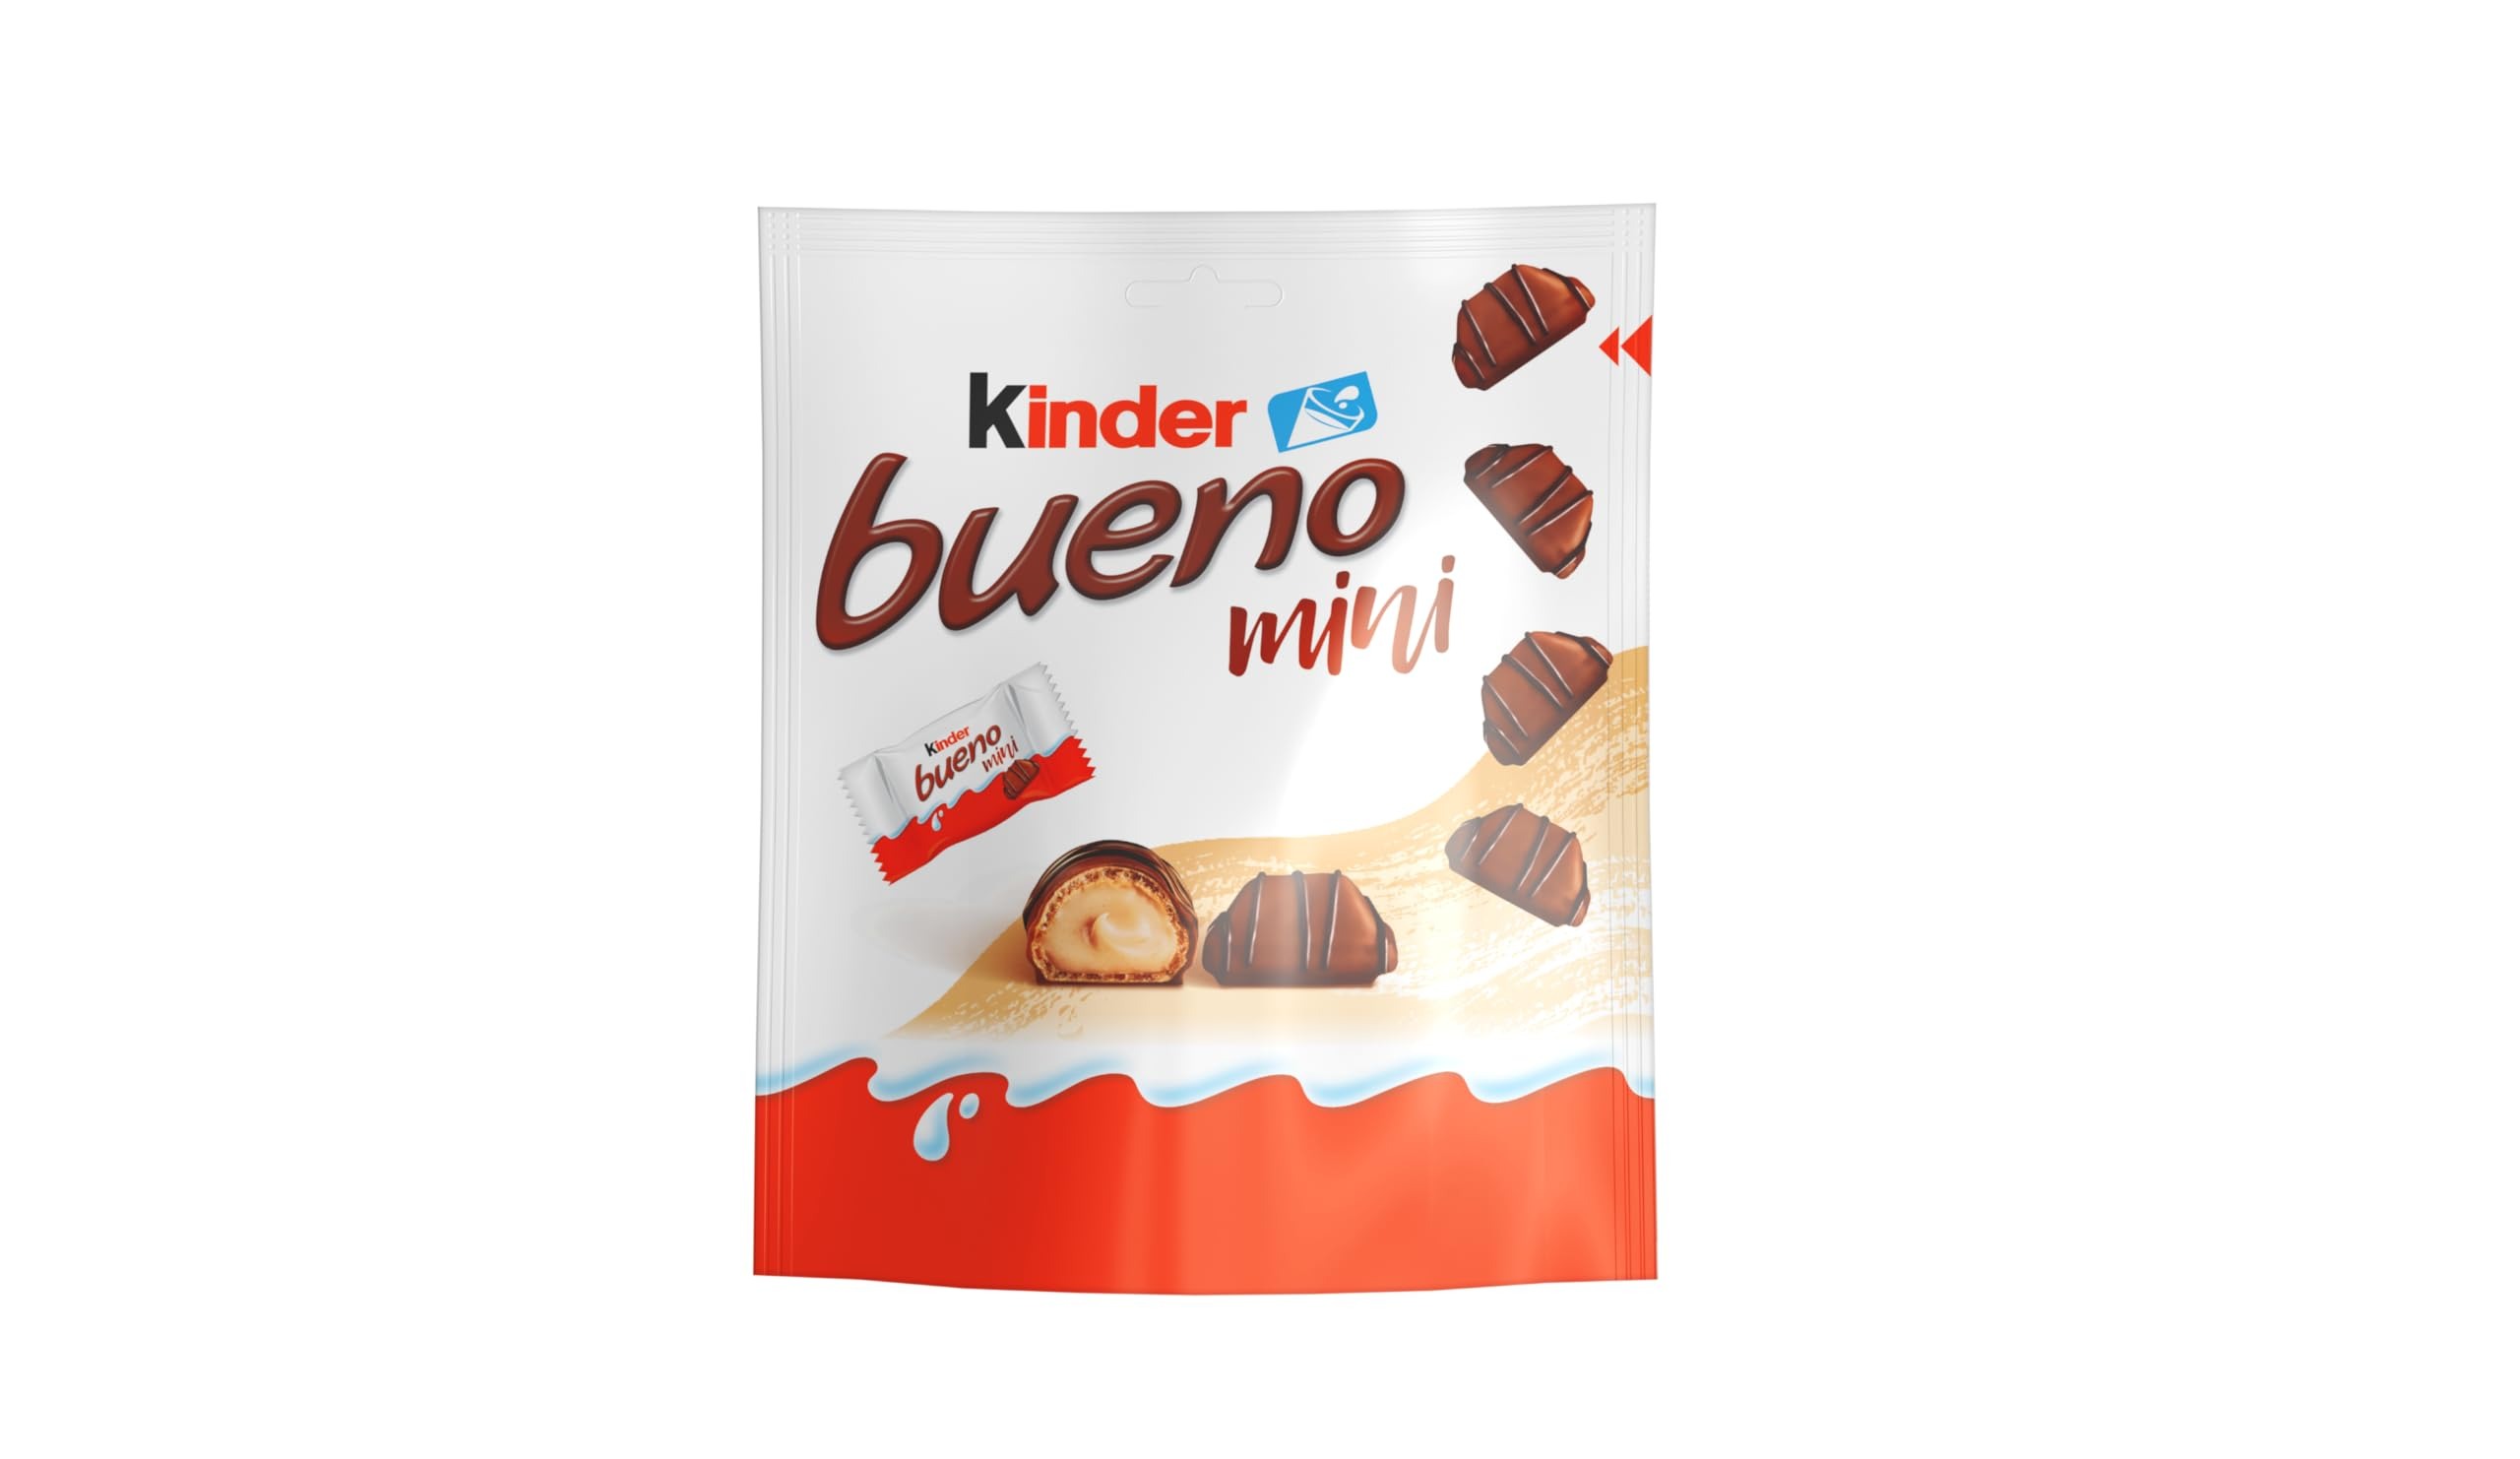
Item Name: Kinder Bueno Mini 108g
Bullet Point 1: A delicious mini bite size version of the very popular Kinder Bueno bar
Bullet Point 2: Milk and Hazelnut Flavor
Bullet Point 3: Made in Poland
Bullet Point 4: Model - B660
Value: 3.78
Unit: Ounce

Price: 5.24